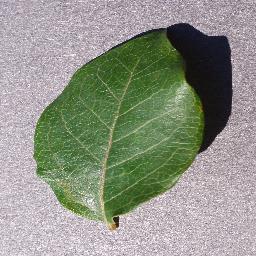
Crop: blueberry
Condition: healthy